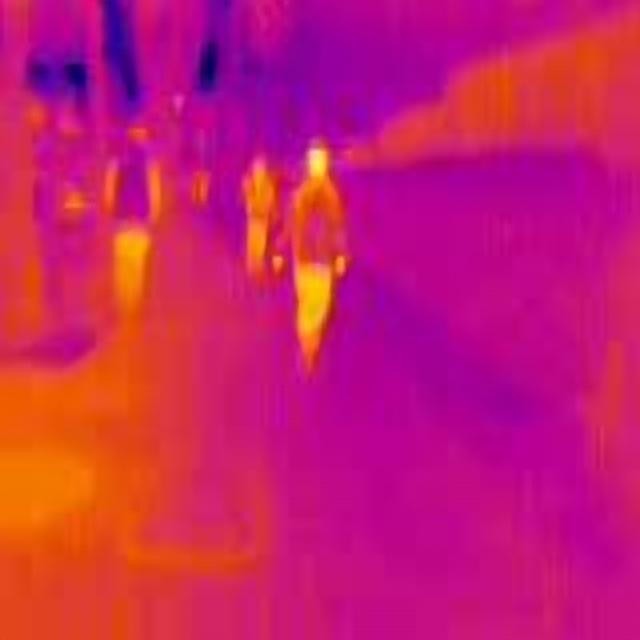
Detected objects:
label: person
label: person
label: person